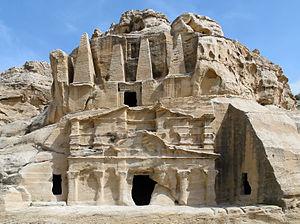
Le tombeau aux Obélisques et le Triclinium corinthien à Pétra en Jordanie